Chaceon quinquedens

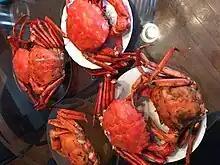
Cooked deep sea red-crabs from Virginia

The crab is commercially fished as food. Since 2002, the species has been managed under the Atlantic Deep-Sea Red Crab Fishery Management Plan (FMP) created by the New England Fishery Management council. The National Marine Fisheries Service has established an Acceptable Biological Catch (ABC) of 1,775 tons (3.91 million pounds) but average landings rarely exceed 930 tons (2.05 Million lbs) and average value of landings in 2016-2018 was $3.29 Million. After a decrease in other larger crustacean species, there became an increases interest in the deep sea red-crab fishery. The main target of the fishery are the legs and attached body segments. In 2008 the fishery was visited again, since the original look in 1972, it was found that the fishery abundance had decreased by 42%, this was shown most evident in the regions most accessible by the deeper depth fisheries fleet.